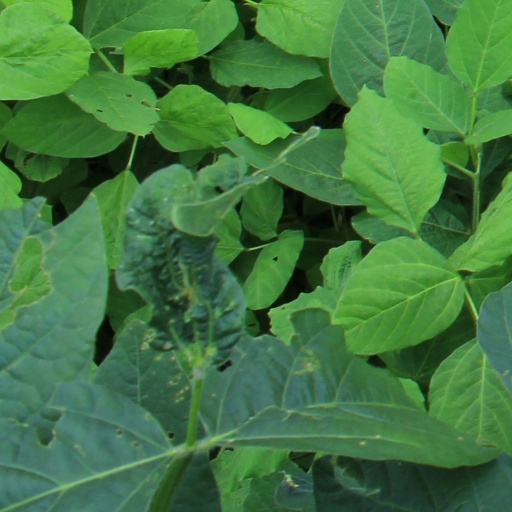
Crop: soybean